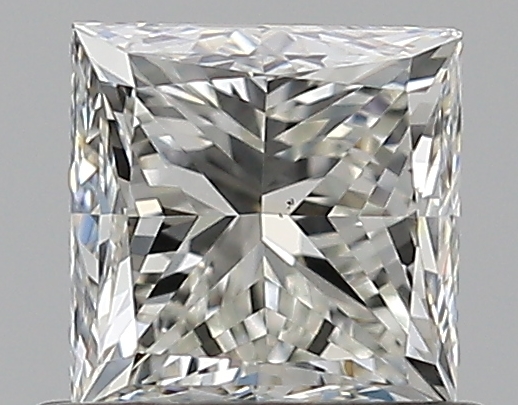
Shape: princess
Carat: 0.7
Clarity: VS1
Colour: J
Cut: GD
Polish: EX
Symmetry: GD
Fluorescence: F
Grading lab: GIA
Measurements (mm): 4.61 x 4.6 x 3.59